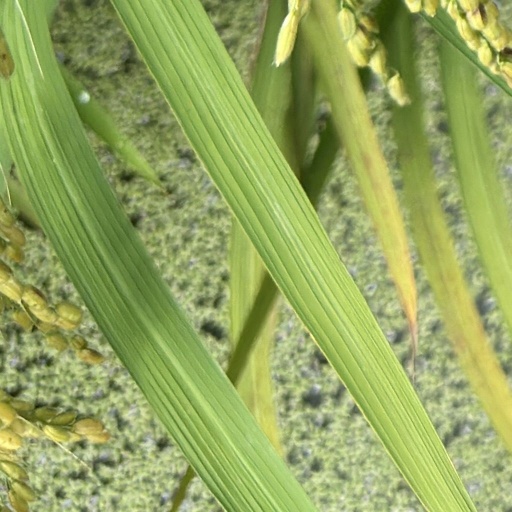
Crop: rice